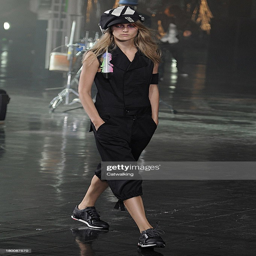
a model walks the runway at the spring summer fashion show during fashion week .